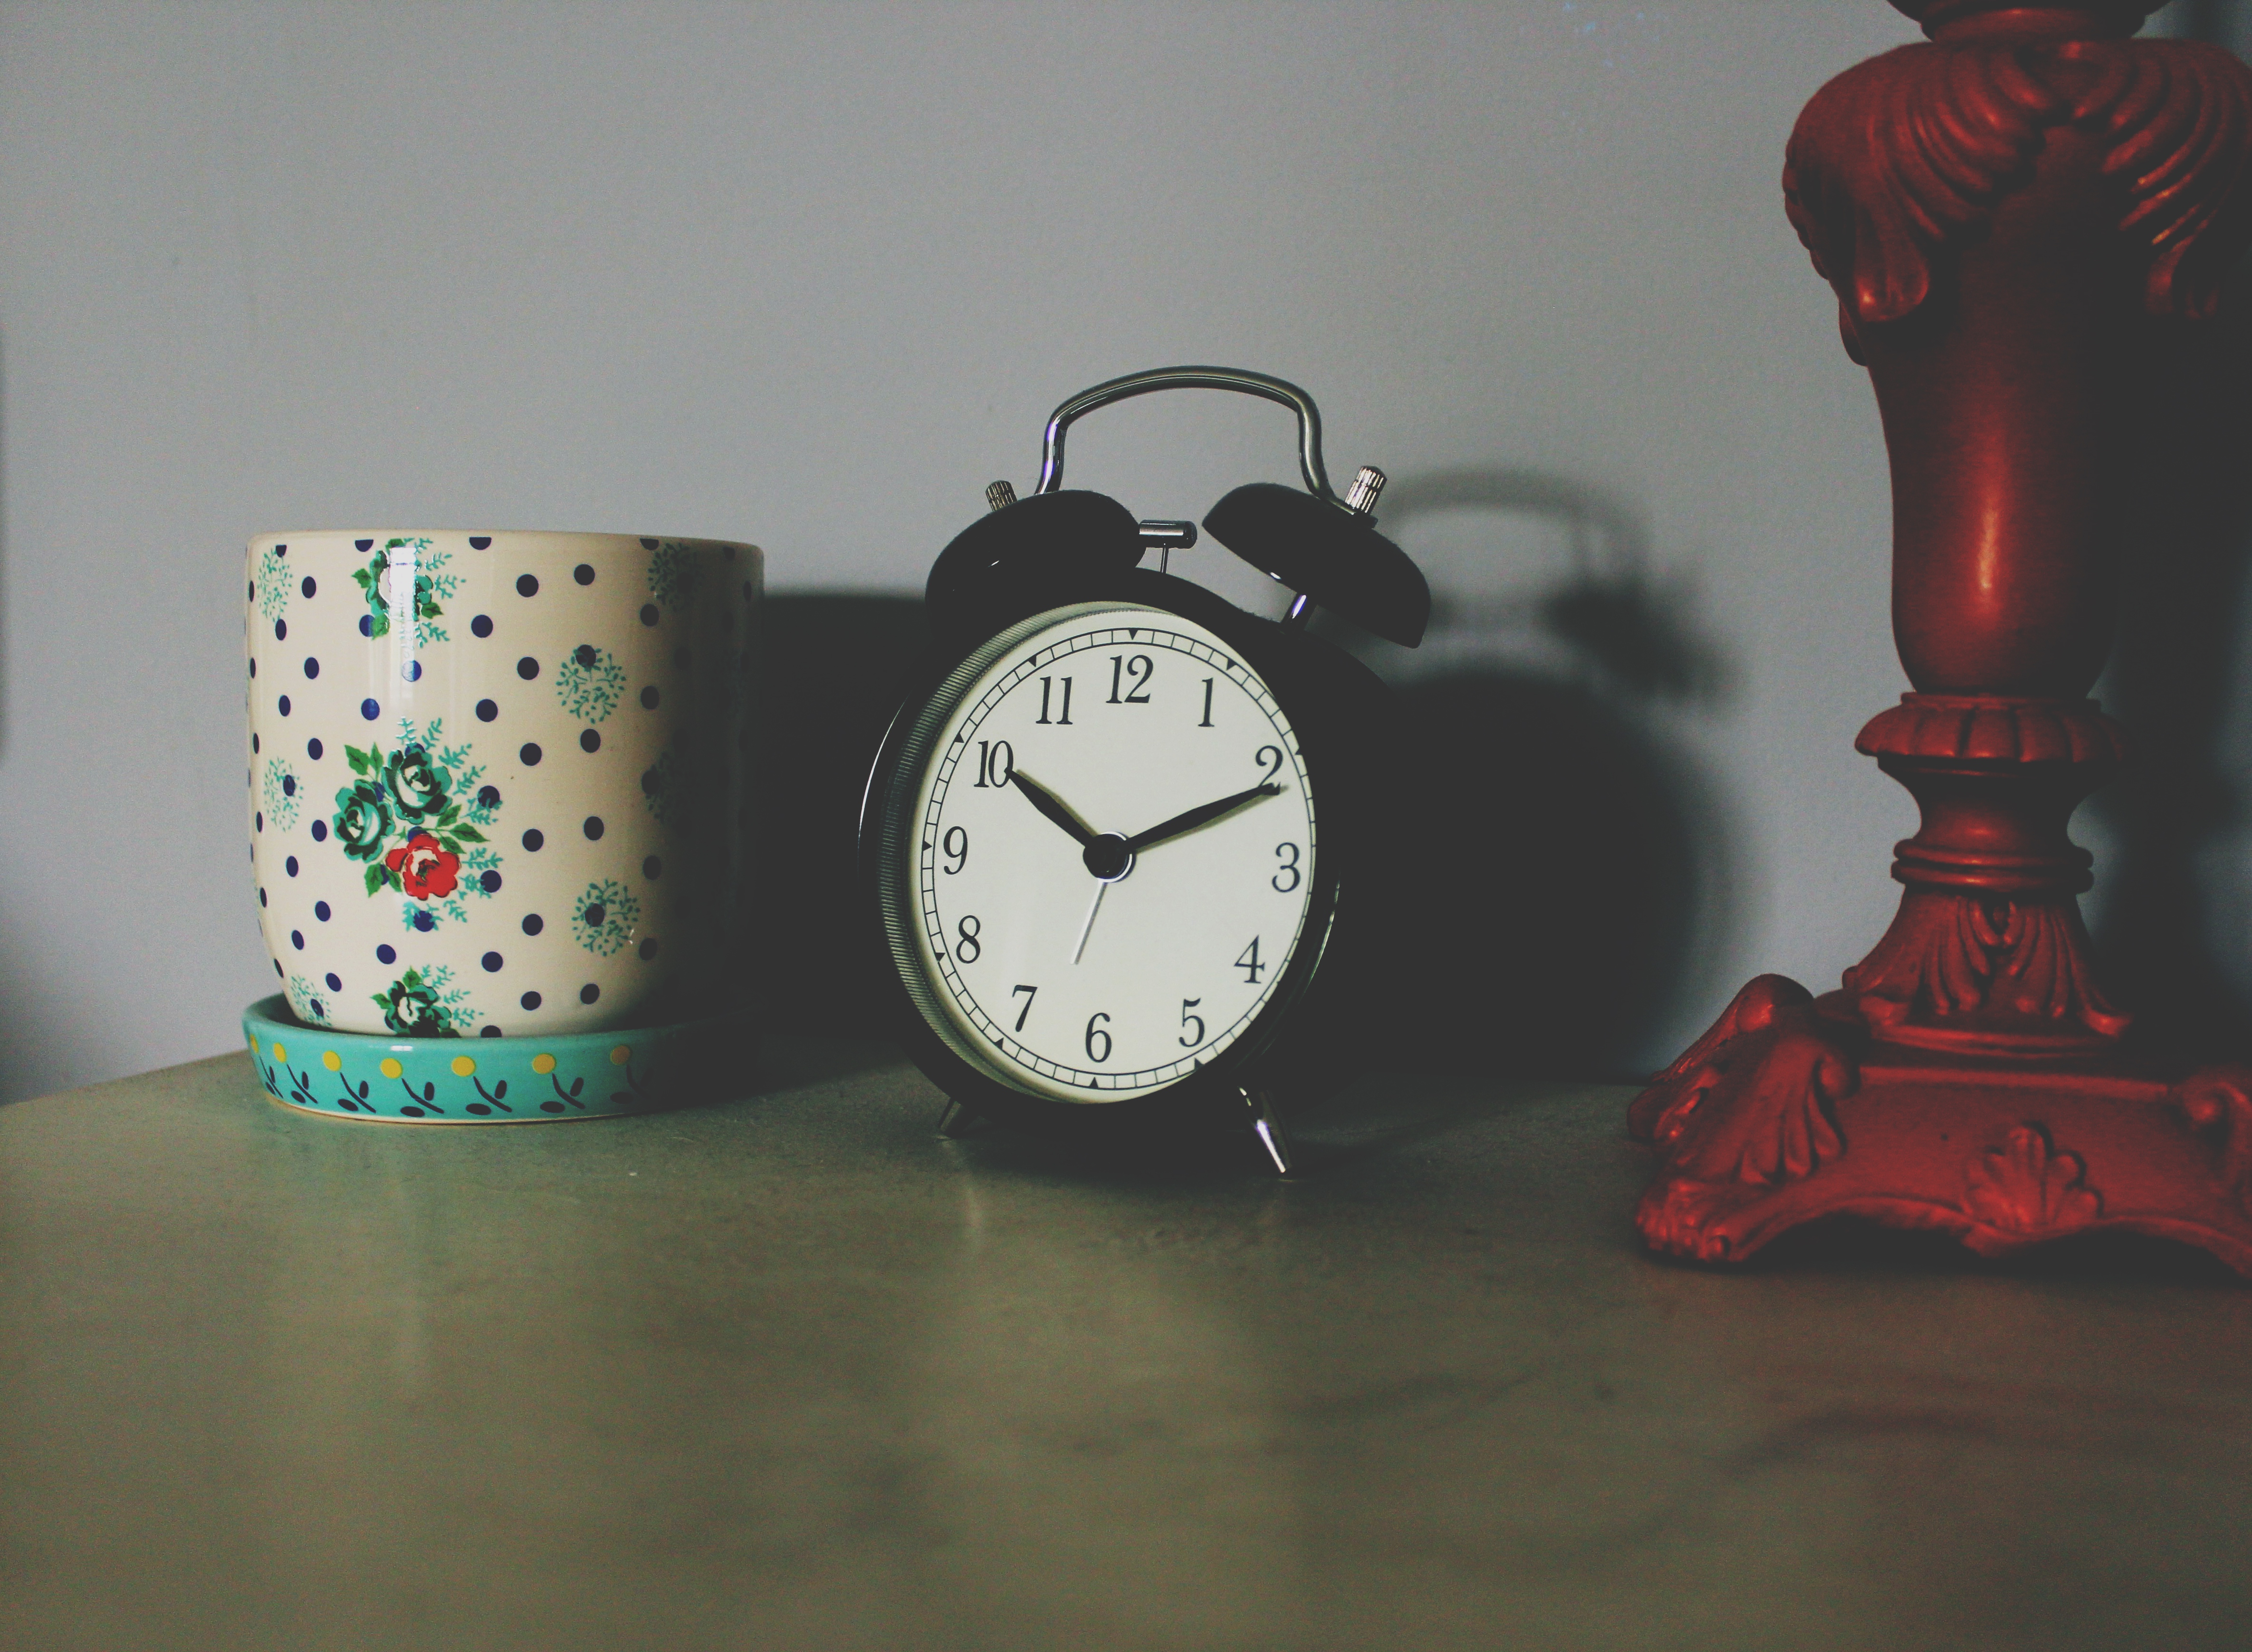
alarm clock, clock, still life, still life photography, home accessories, interior design, wall clock